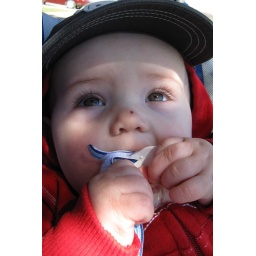
watching a bird in the tree above